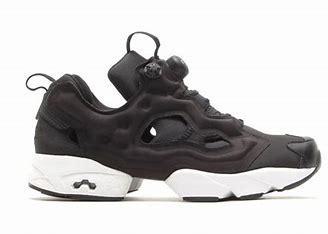
Brand: Reebok
Model: Instapump Fury OG